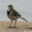
Label: bird